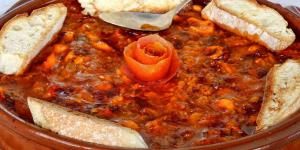
paella de pulpitos